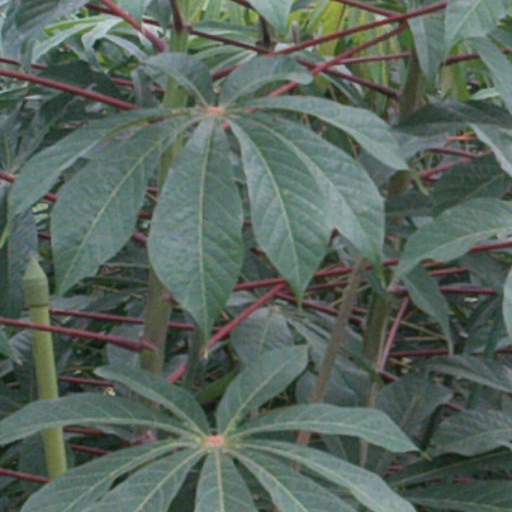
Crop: cassava